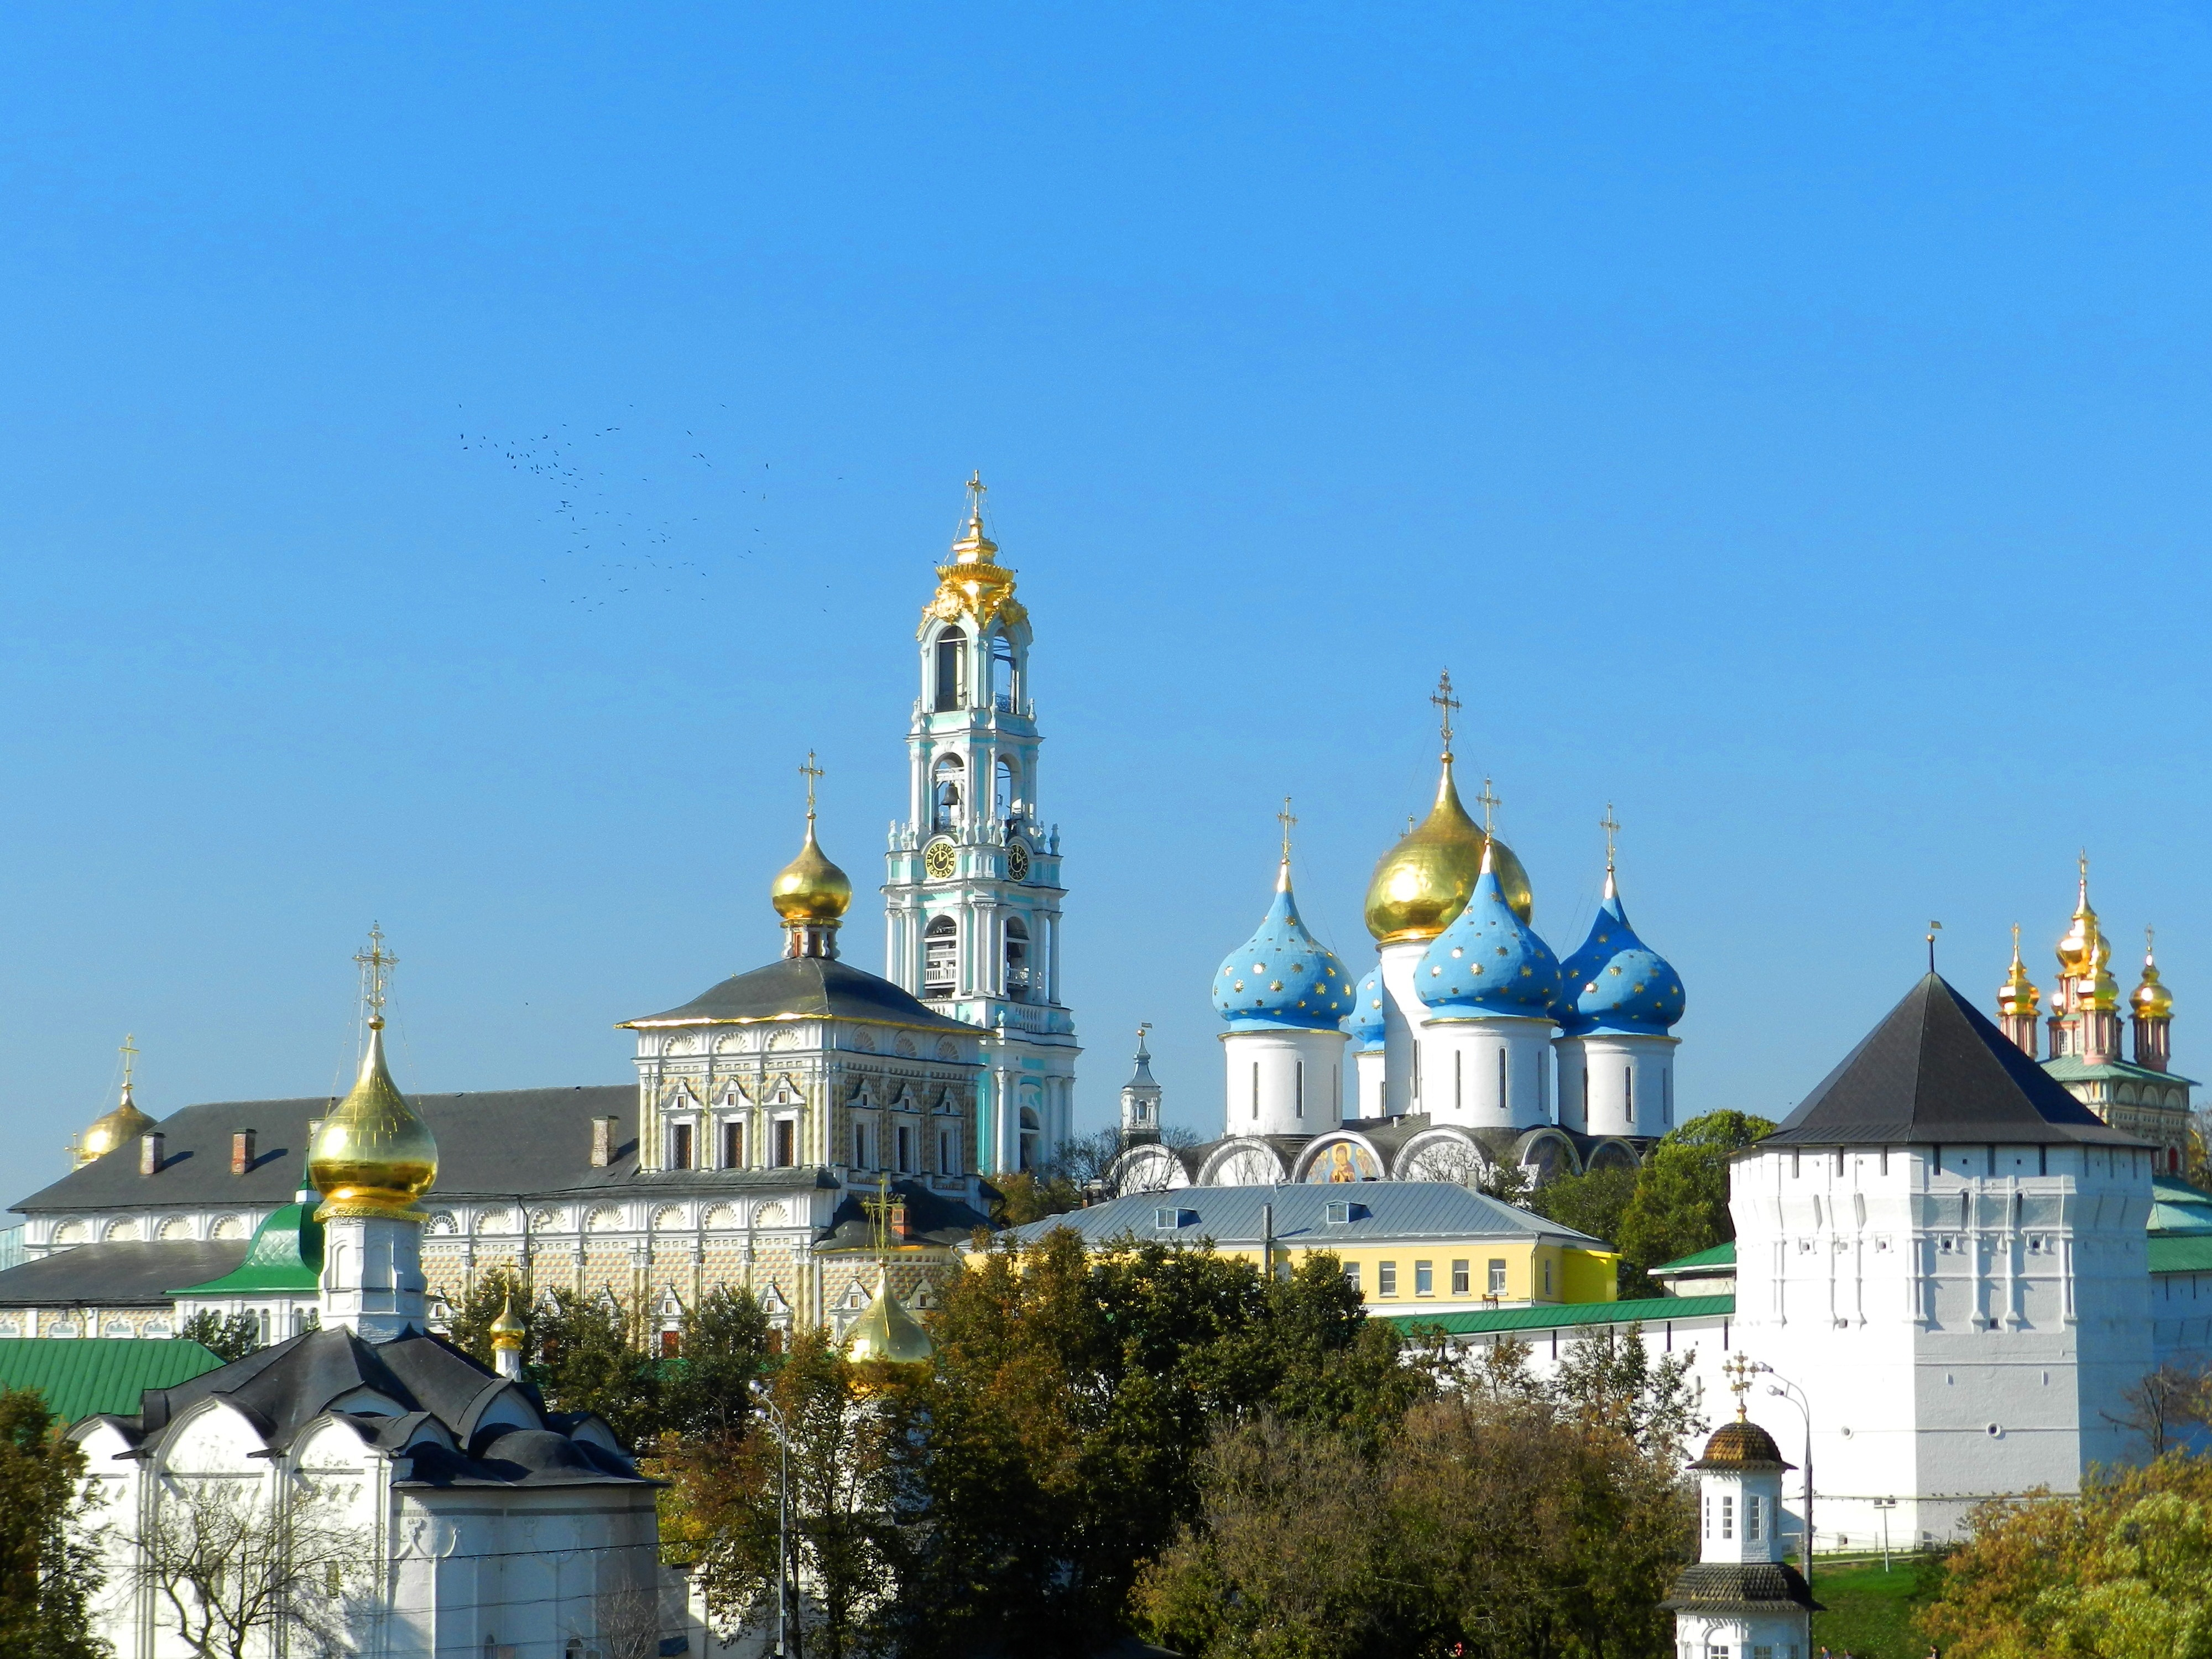
building, landmark, church, cathedral, tourism, place of worship, temple, monastery, laurel, orthodoxy, christian church, tours, sergiev posad, trinity sergius lavra, historic site